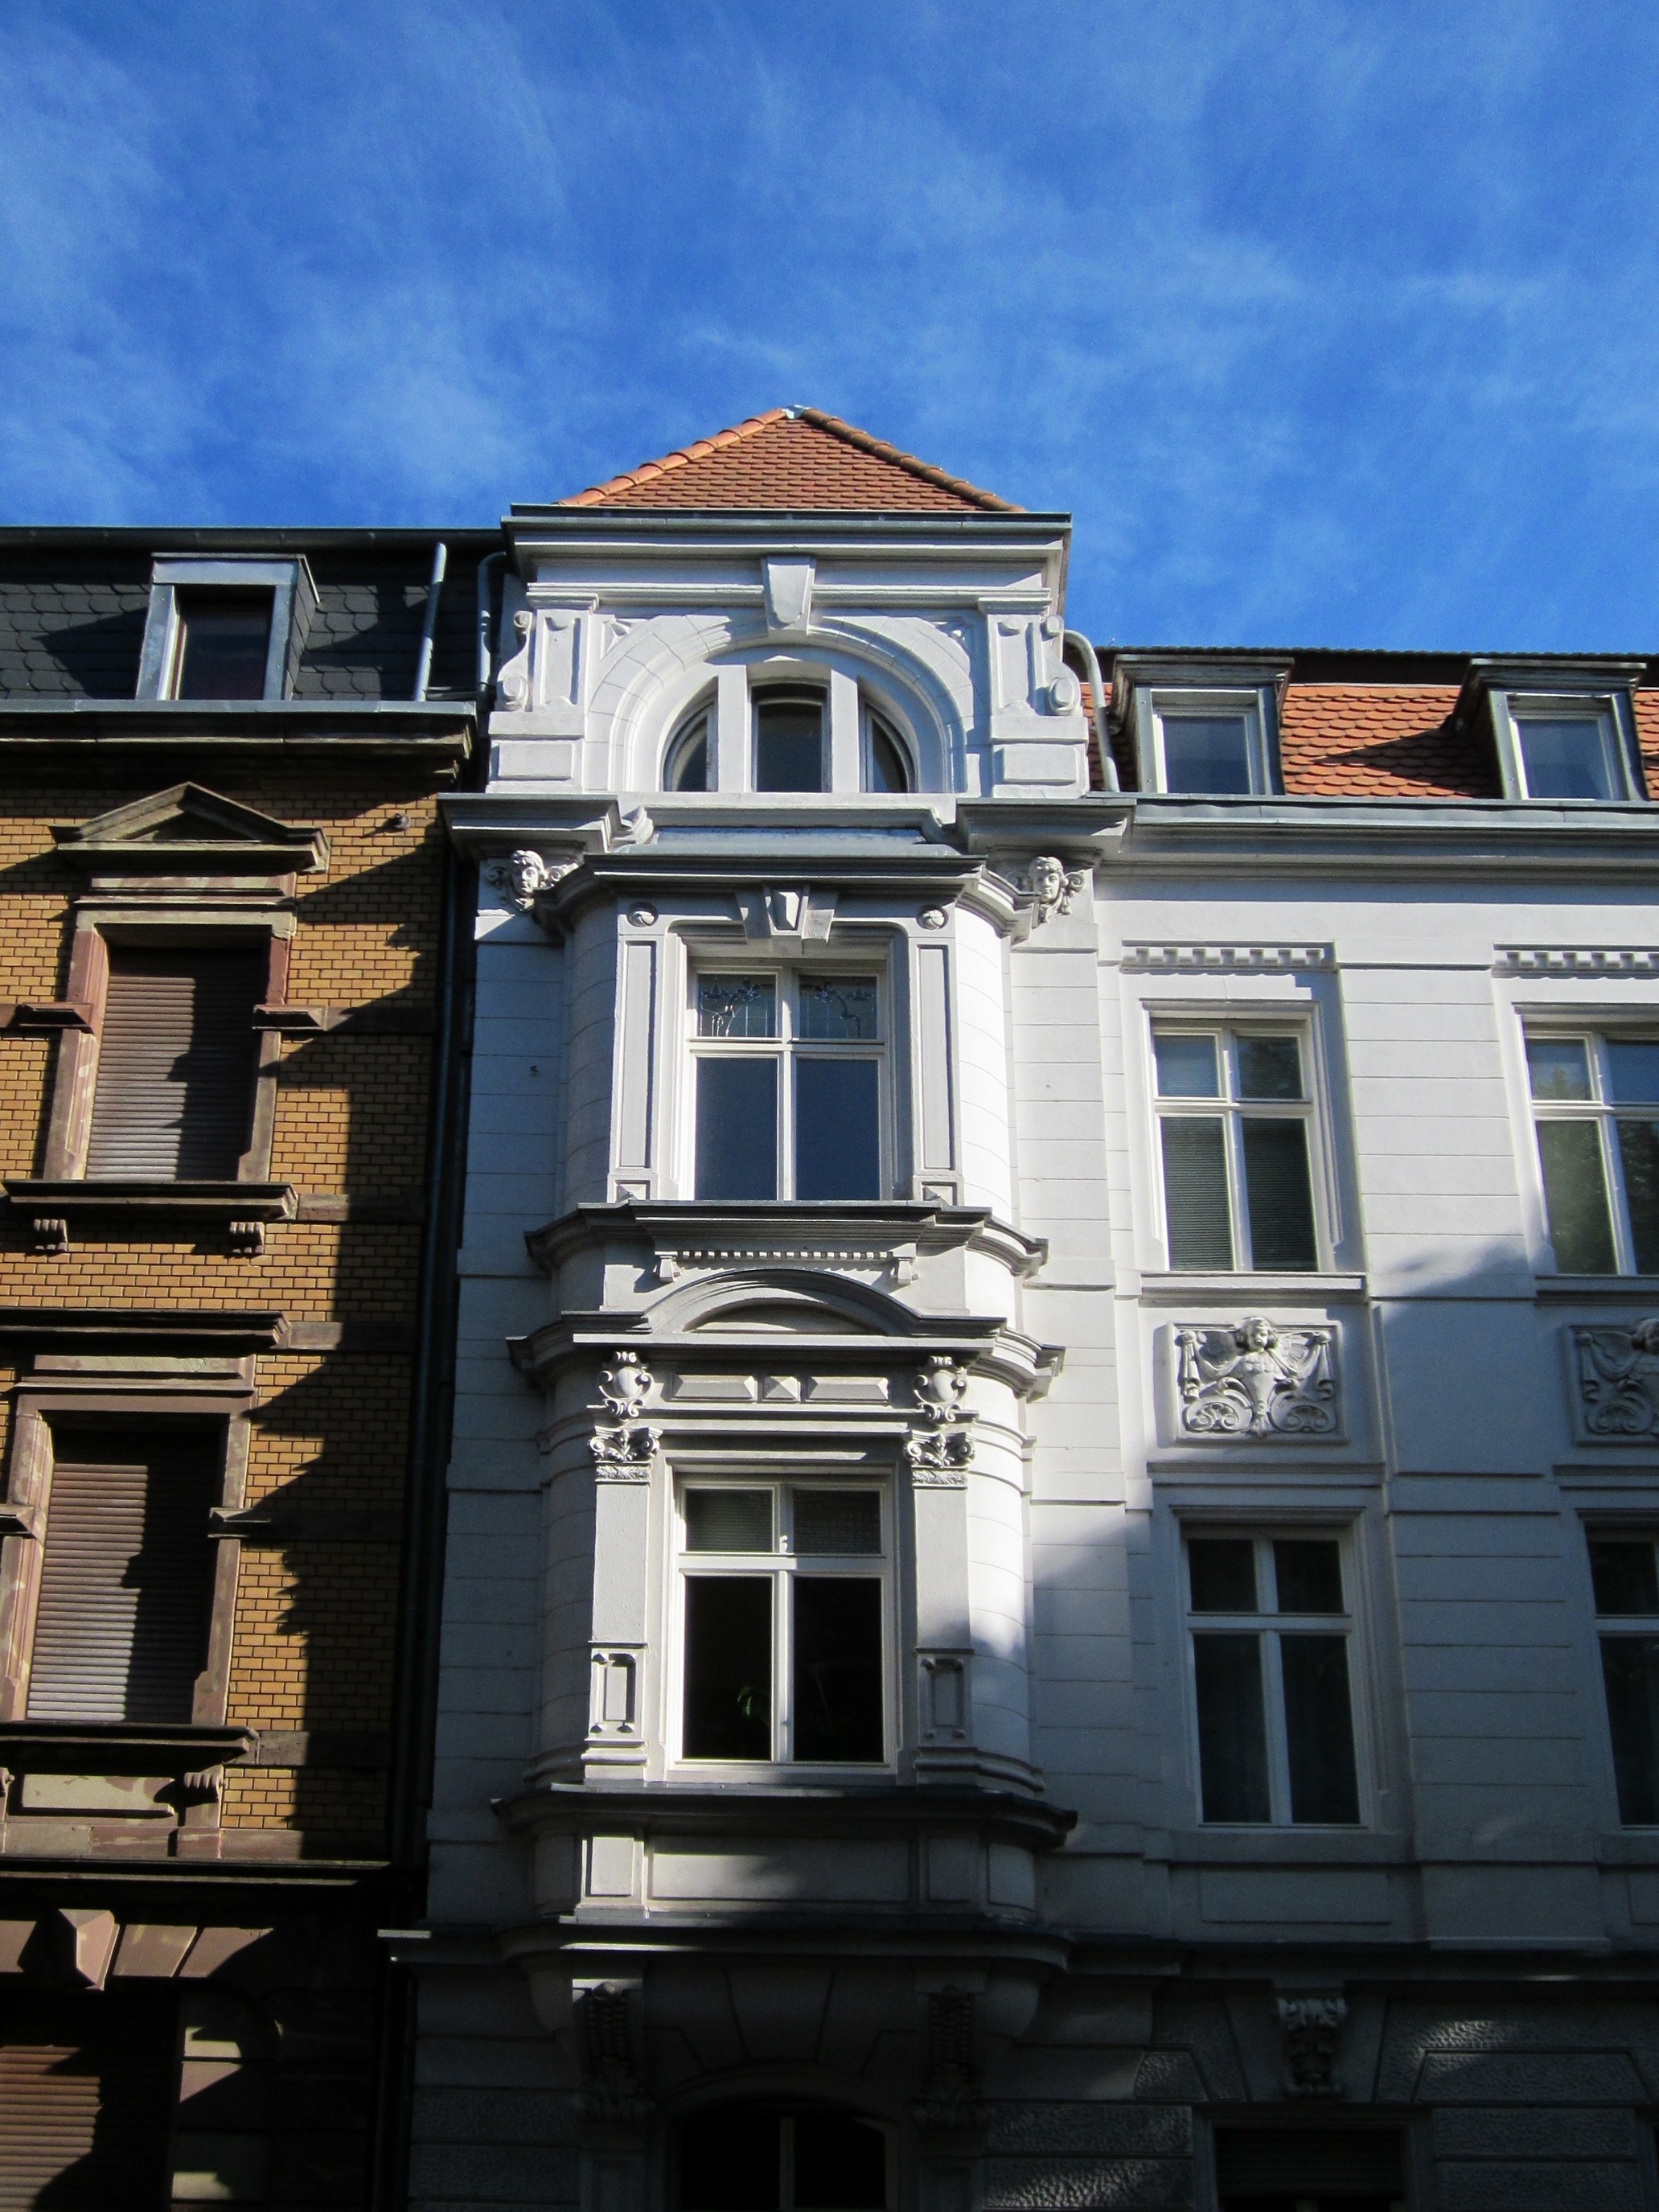
architecture, house, window, roof, building, home, bay, facade, blue, exterior, historic, front, classic, estate, neighbourhood, oriel, urban area, residential area, hohenzollernstr, saarbruecken